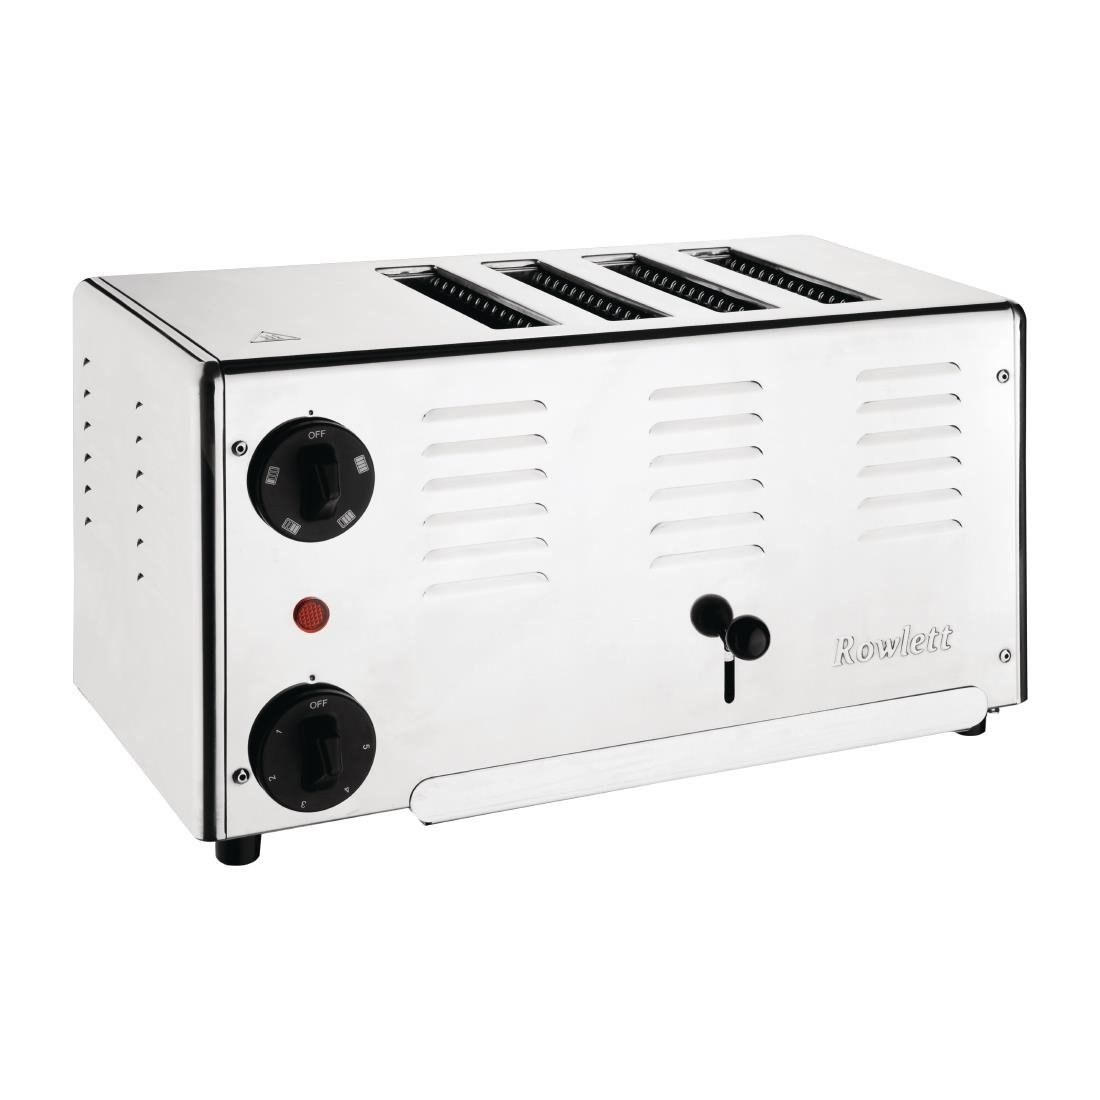
Grille-pain 4 fentes Rowlett Premier avec résistances DuraHeat supplémentaires
Une performance professionnelle avec le Grille-pain 4 fentes Rowlett Premier Optimisez le service de votre établissement avec le Grille-pain 4 fentes Rowlett Premier (référence HW900). Conçu pour répondre aux exigences des professionnels de la restauration, cet appareil allie puissance, durabilité et efficacité pour satisfaire vos clients rapidement et avec finesse. Une puissance impressionnante pour un usage intensif Doté d’un moteur de 1,8 kW , ce grille-pain offre une capacité de 4 fentes larges , idéales pour préparer rapidement plusieurs tartines, bagels ou autres délices. Sa puissance garantit un chauffage uniforme et rapide, ce qui est essentiel dans un environnement de restauration où chaque seconde compte. Grâce à ses résistances DuraHeat supplémentaires, la chaleur est distribuée de manière homogène, évitant tout risque de brûlure ou de cuisson inégale. Construction robuste et design professionnel Fabriqué en acier inoxydable , le Rowlett Premier allie robustesse et esthétique moderne . Sa conception robuste assure une longévité accrue même dans un contexte d’utilisation intensif. Facile à nettoyer, il maintient son aspect professionnel tout au long de son usage quotidien, tout en garantissant une hygiène irréprochable. Des fonctionnalités pensées pour les professionnels Réglage précis du brunissage : pour répondre aux préférences de chaque client, le thermostat ajustable permet de choisir le degré de cuisson souhaité. Sélecteur de programmes : pour une utilisation intuitive et adaptée à différents types de pains et produits. Sécurité renforcée : dispositifs de verrouillage et détection automatique pour éviter tout incident. Idéal pour hôtels, cafeterias et restaurants Que vous gériez un hôtel , une cafétéria ou un restaurant , ce grille-pain professionnel est un investissement stratégique. Sa capacité, sa performance et sa durabilité en font un outil incontournable pour améliorer votre service, réduire les temps d’attente et satisfaire une clientèle exigeante. Ne laissez pas passer l’opportunité d’équiper votre cuisine avec un appareil de haute qualité . Le Rowlett HW900 est conçu pour durer et répondre à toutes vos attentes en matière de performance et de simplicité d’utilisation. Faites le choix de l’efficacité – Commandez dès maintenant votre Grille-pain 4 fentes Rowlett Premier et profitez d’un équipement fiable, pratique et performant pour votre établissement.
Brand: fv/@f=brand/v
Category: Home & Garden > Kitchen & Dining > Kitchen Appliances > Toasters & Grills > Countertop & Toaster Ovens